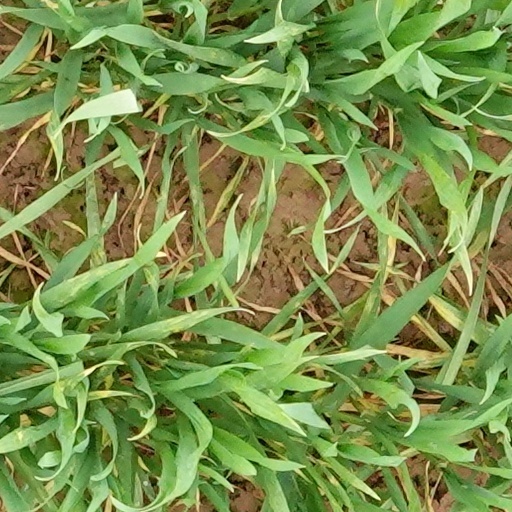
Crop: wheat